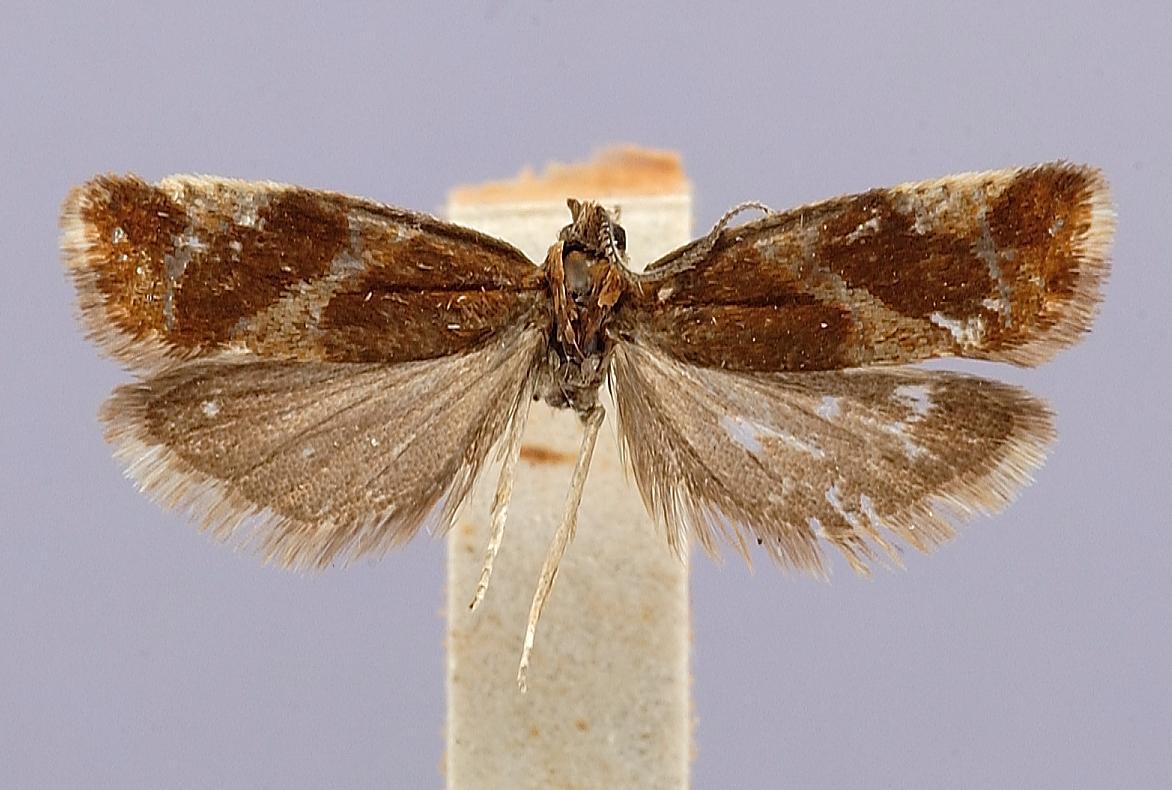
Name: Epinotia cruciana alaskae
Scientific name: Epinotia cruciana alaskae Heinrich, 1923
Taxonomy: Animalia, Arthropoda, Insecta, Lepidoptera, Tortricidae
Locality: Yukon, Yukon-Koyukuk, Alaska, United States
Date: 3 Aug 1916